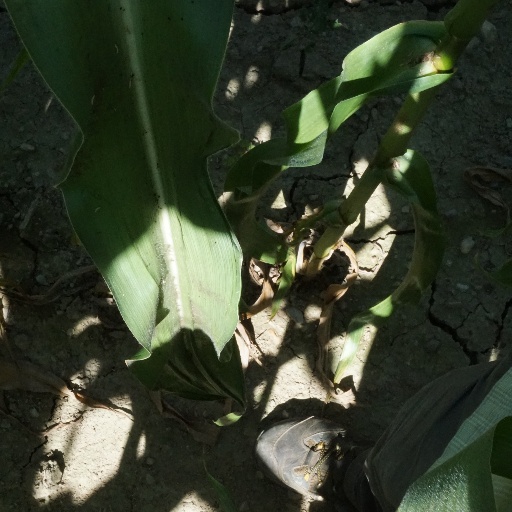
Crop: maize; corn